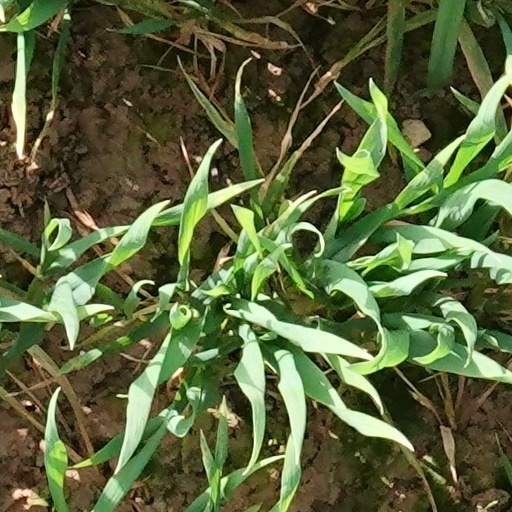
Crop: wheat